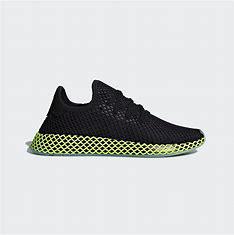
Brand: Adidas
Model: Deerupt Runner